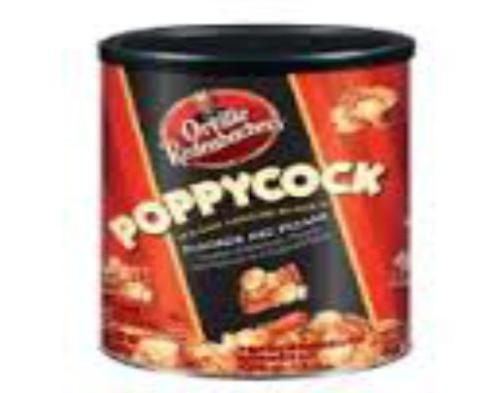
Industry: Food